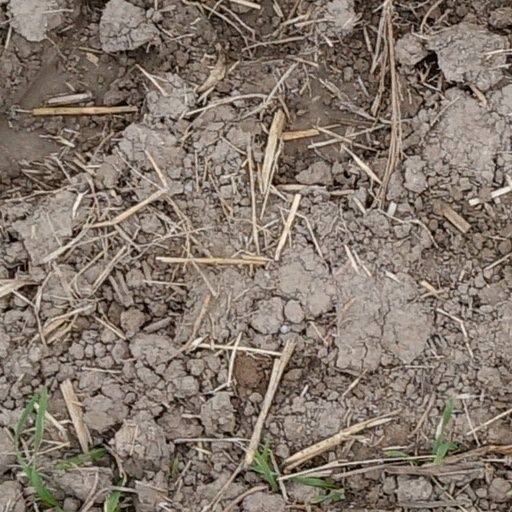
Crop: wheat